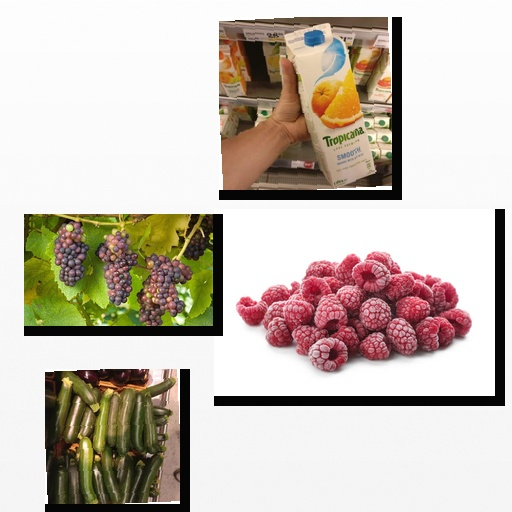
Food items: raspberry, mixed_juice, zucchini, grapes